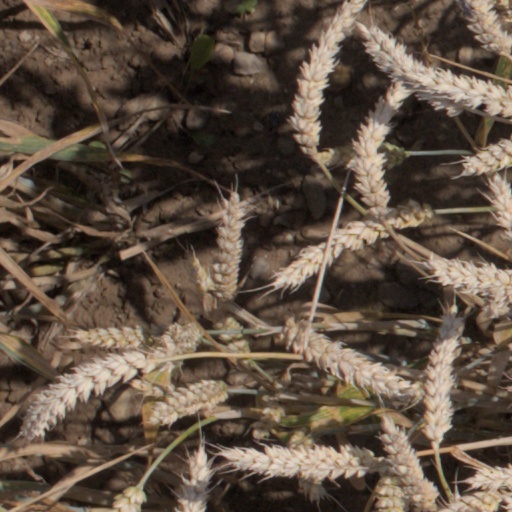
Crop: wheat